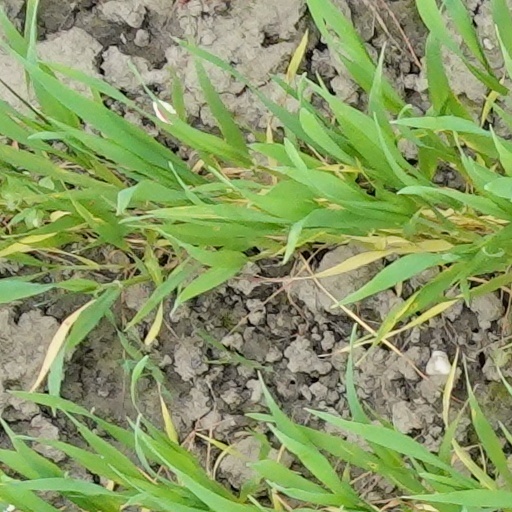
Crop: wheat